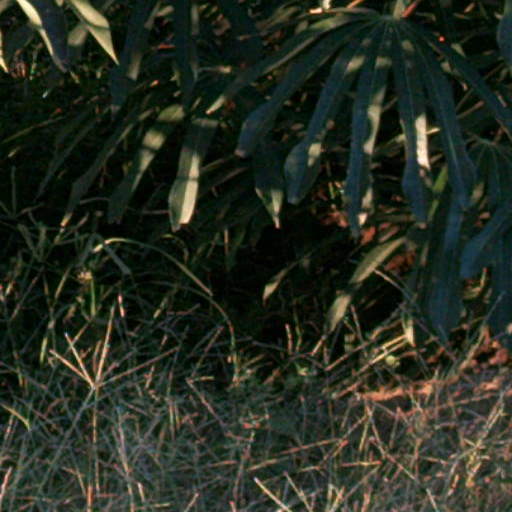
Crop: cassava